The Woman Thou Gavest Me (novel)

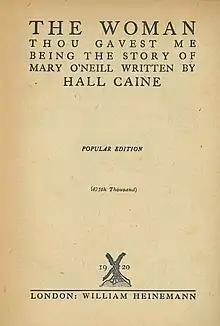
Title page of the 1920 popular edition

The Woman Thou Gavest Me is a best-selling 1913 British novel by Hall Caine. The book is a fictional first-person account of a Catholic woman's struggle after marrying the wrong man. It was one of Caine's most contentious books, causing outrage on its release for its handling of adultery, illegitimacy and divorce. It was the seventh-best-selling novel of 1913 and was made into a film in 1919.